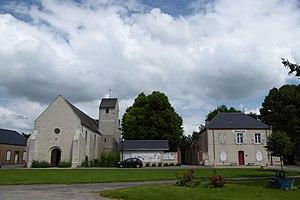
mairie et église Notre-Dame de Poupry, Eure-et-Loir, France.
Poupry est une commune française située dans le département d'Eure-et-Loir en région Centre-Val de Loire.